Hounsfield Heights/Briar Hill

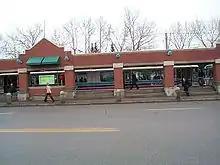
Lions Park C-Train station

The community was annexed by the city of Calgary in 1906, and it was established as a neighbourhood in 1953.